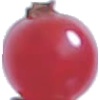
Label: Redcurrant 1